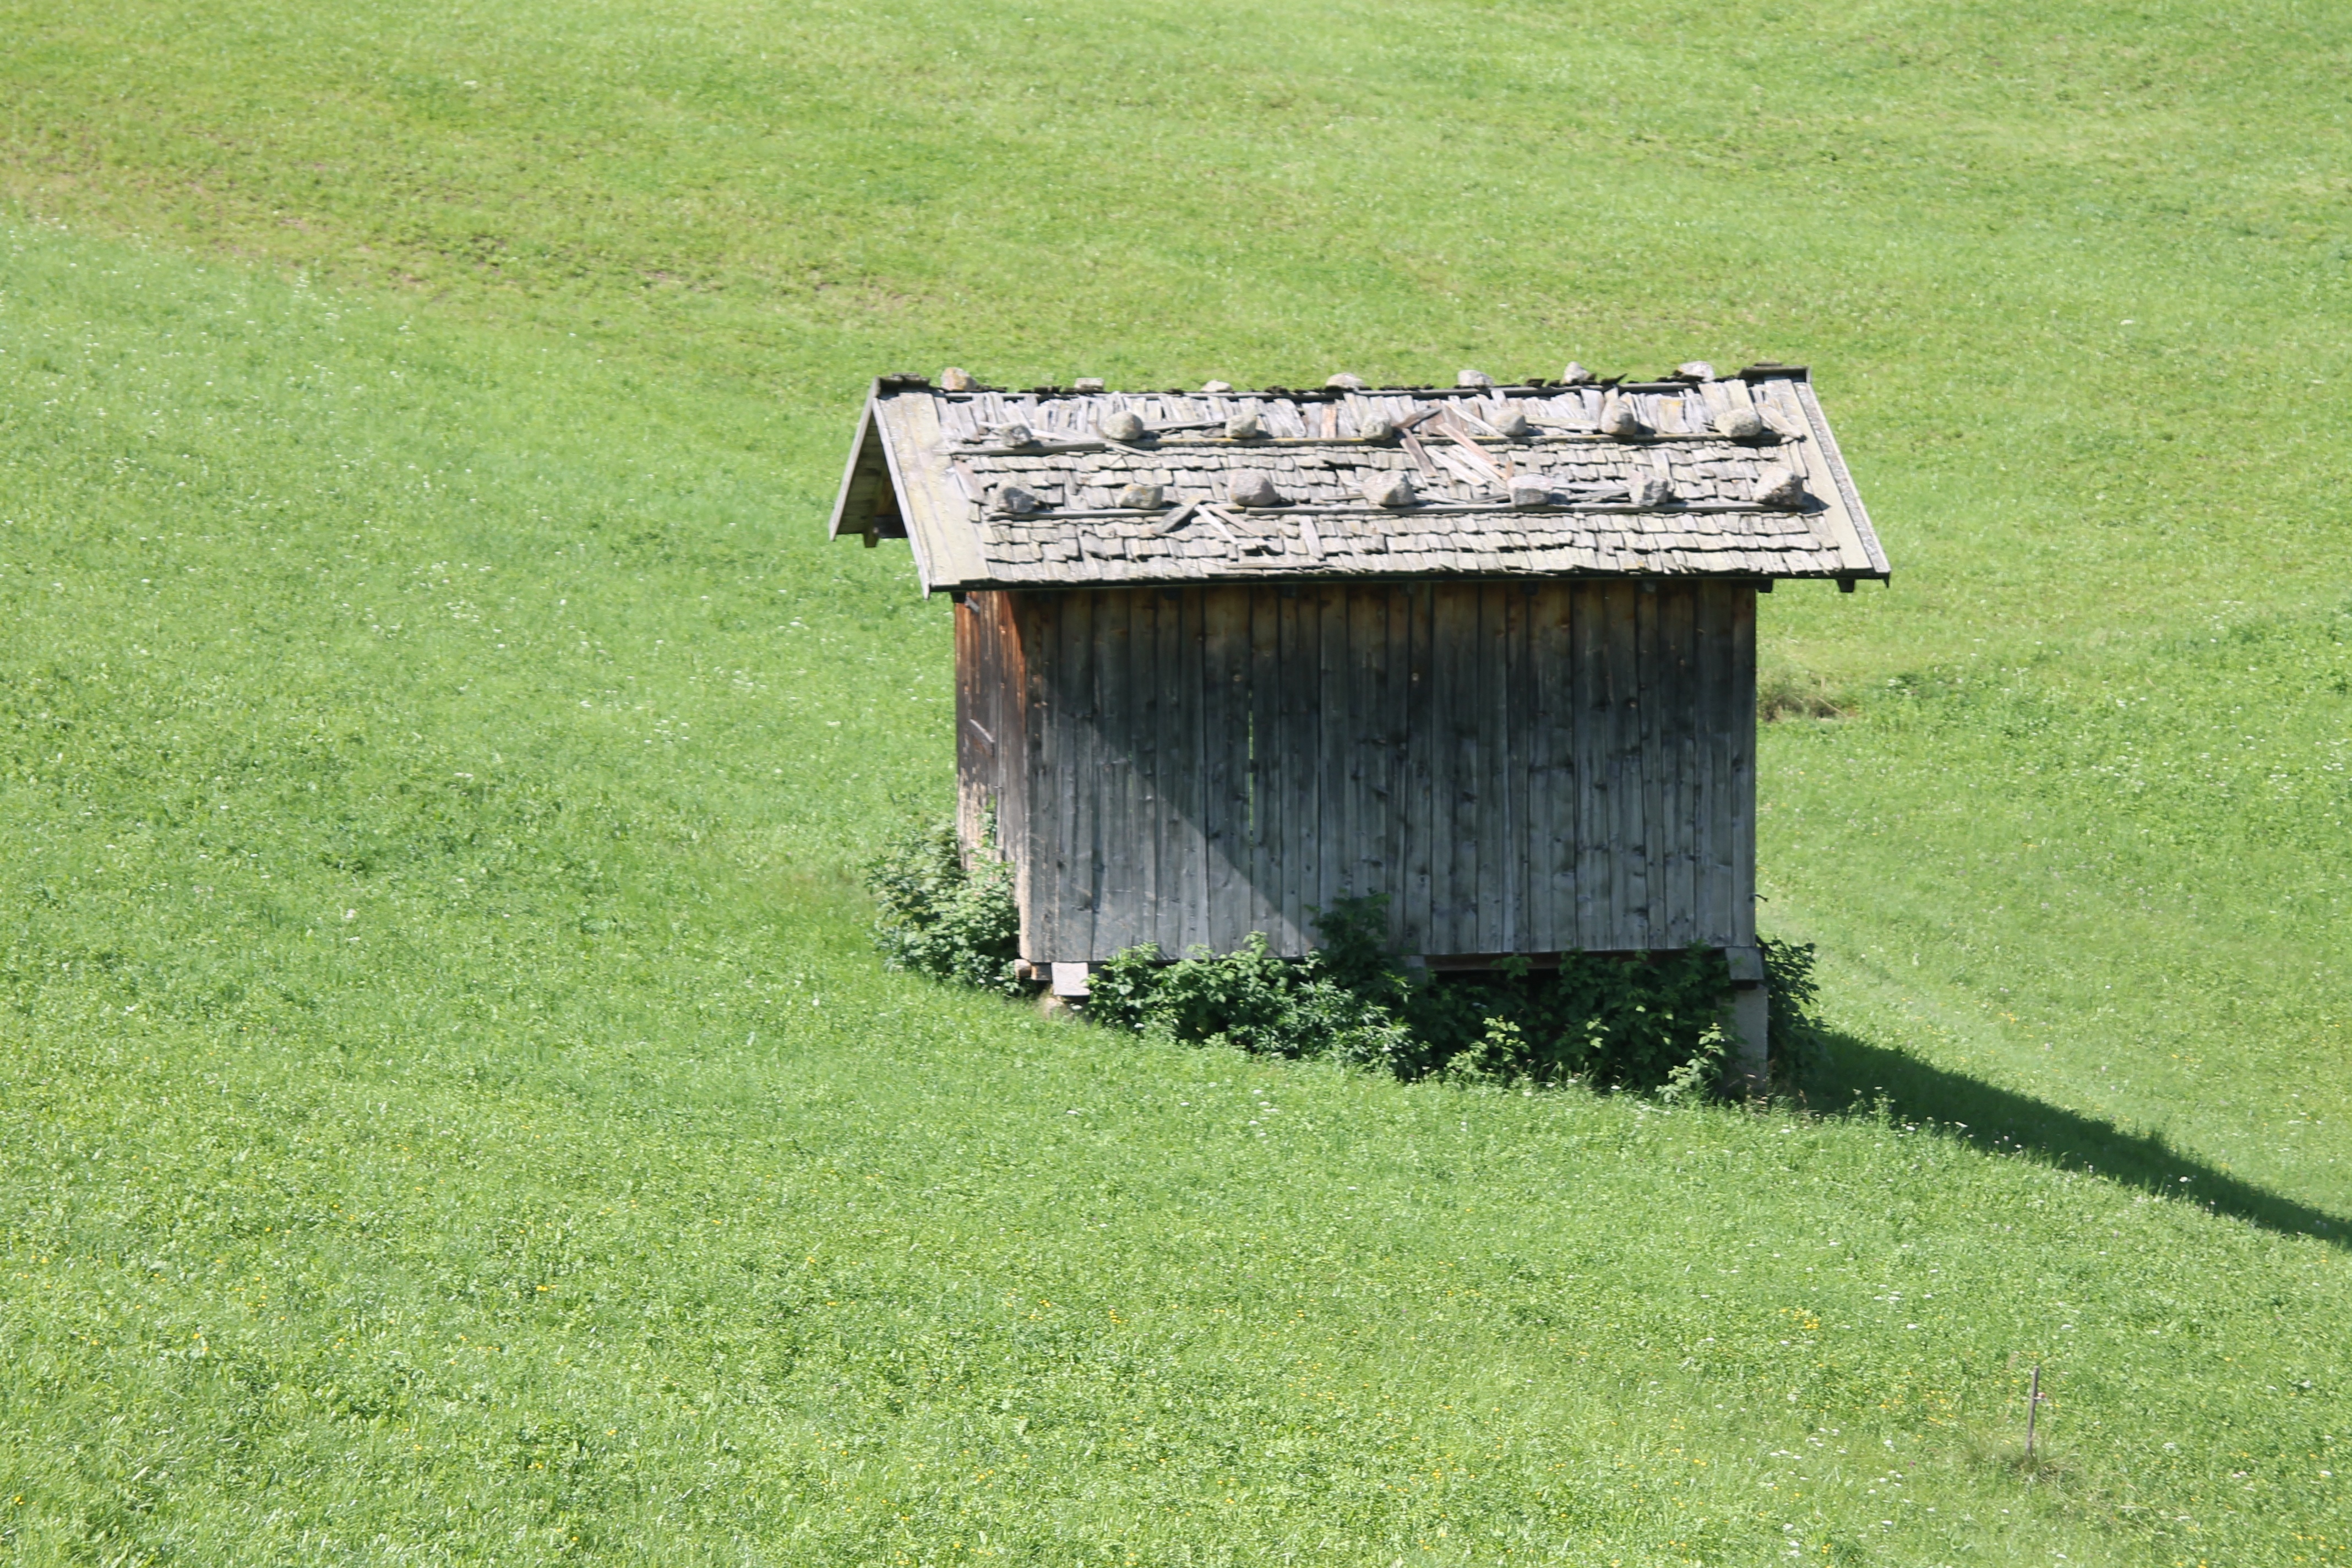
grass, mountain, field, farm, lawn, meadow, hut, green, pasture, soil, agriculture, log cabin, rural area, baita